Longannet power station

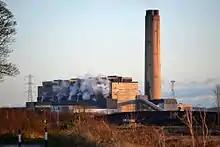

The station consumed up to of coal each year. Coal was delivered either by road or rail to the station's coal store, which had the capacity to hold up to 2,000,000 tonnes. It was then fed from the coal store to the boiler house by a conveyor belt capable of carrying 3,500 tonnes of coal per hour.